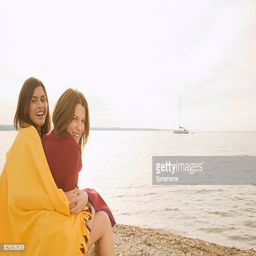
laughing women sitting by the sea